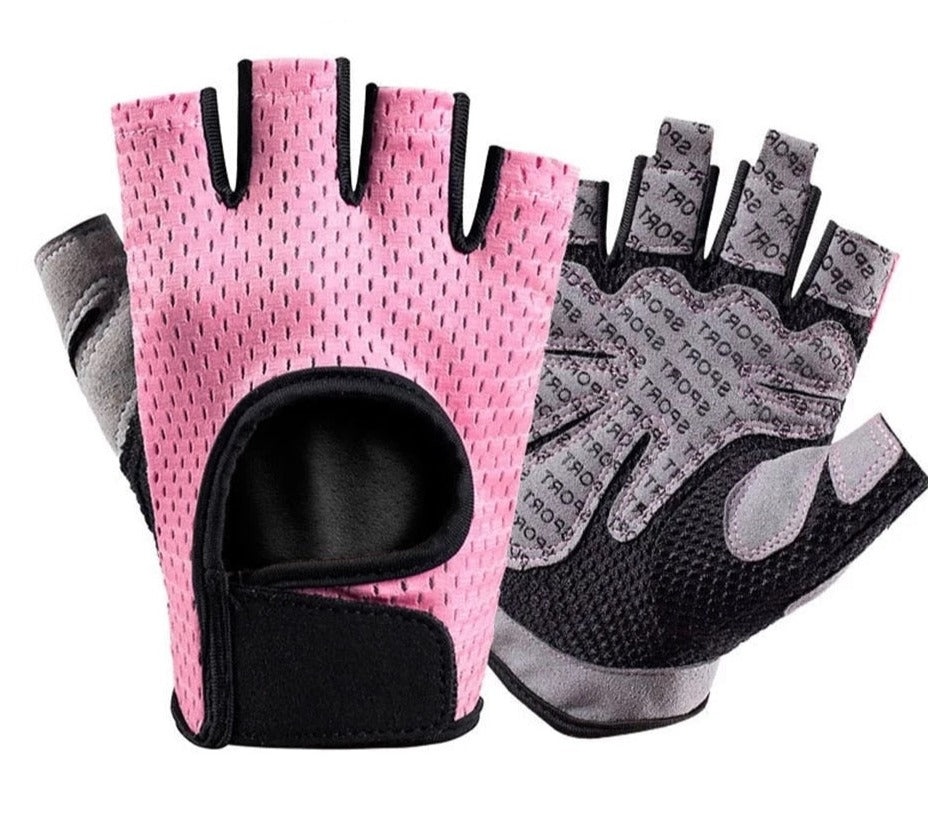
Luvas de ginástica Coolfit  fitness.
Luvas de ginástica Coolfit fitness Apresentando as nossas incríveis luvas de ginástica Coolfit Fitness, a escolha perfeita para atletas e entusiastas do fitness que buscam conforto, proteção e estilo durante os treinos. Nossas luvas foram projetadas com a mais alta qualidade para oferecer o máximo desempenho e durabilidade. Elas são feitas com materiais premium que proporcionam aderência excepcional, permitindo que você segure com firmeza os equipamentos de ginástica, pesos e barras sem escorregar. Nossa linha de luvas de ginástica também possui um design moderno e elegante, para que você possa se destacar na academia. Disponíveis em diferentes cores e estilos, elas são perfeitas para expressar sua personalidade e complementar o seu visual de treino. Não deixe que a falta de proteção ou o desconforto prejudiquem seus treinos. Invista nas nossas luvas de ginástica Coolfit Fitness e experimente o conforto, a proteção e o estilo que elas proporcionam. Eleve seu desempenho, evite lesões e desfrute de treinos mais eficientes e agradáveis. Chegou a hora de elevar sua rotina de ginástica a um novo patamar. Adquira agora mesmo as nossas luvas de ginástica Coolfit Fitness e prepare-se para se destacar na academia enquanto garante a proteção e o conforto que suas mãos merecem.
Brand: Gringoland
Category: Sporting Goods > Athletics > Gymnastics > Gymnastics Protective Gear